Royal Saxon State Railways

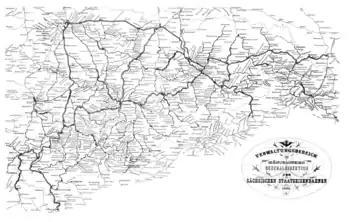
Railway network of the Royal Saxon State Railways (1902)

After the completion of the privately financed Leipzig–Dresden railway in 1839, the Saxon parliament also began to get involved in railway construction. Early on it was recognised that railway lines to Bavaria, Bohemia and Silesia were needed and that there ought to be a route running north-to-south through the kingdom. The funding of this plan lay in the hands of privately financed railway committees. The state, however, saw itself arranging for the corresponding political and legal hurdles to be cleared. On 14 January 1841 a treaty was agreed with the Kingdom of Bavaria and the Duchy of Saxony-Altenburg for the construction of a railway route between Leipzig and Hof. On 22 June 1841, the Saxon-Bavarian Railway Company was founded and on 19 September 1842 railway services between Leipzig and Altenburg station were opened. Because the construction costs exceeded the planned limits, the state had to jump in and honour its previously made promise to complete the construction at the national expense. On 1 April 1847 the railway line, which was finished as far as Reichenbach im Vogtland was transferred to state ownership.